Operation Formation Star

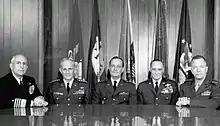
U.S. Joint Chiefs of Staff

A number of factors prevented an immediate response from the "Enterprise"s embarked Carrier Air Wing Nine of 85 aircraft. The air wing's aircraft had sustained damage from a recent typhoon and those remaining 35 operational strike aircraft had to be re-spotted on the flight deck and armed with air-to-surface ordnance. Additionally, the ship could not stage replacement aircraft through Japan due to the status of forces agreement that prohibited the combat use of U.S. military aircraft re-deployed from a neutral nation. Another factor was that Wonsan was protected by 14 anti-aircraft batteries, two surface-to-air missile sites, and up to 75 MiG fighters.